Druid Ridge Cemetery

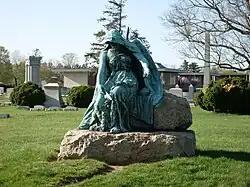
Statue of the Greek fate Clotho.

Among its monuments and graves are several noted sculptures by Hans Schuler and the final resting places of: